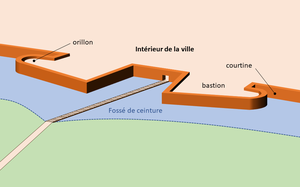
Porte et bastion de l'enceinte du XVIe-XVIIe siècle à Tours
L'enceinte bastionnée de Tours est une enceinte fortifiée construite entre 1591 et 1685 autour de la ville moderne de Tours.